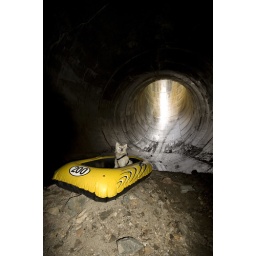
dog in boat